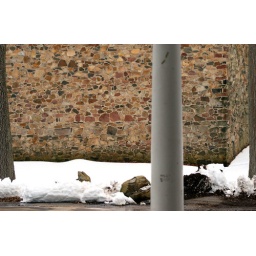
Alas! We parked the car in front of this building because there just aren't enough outhouses for the public in this park.